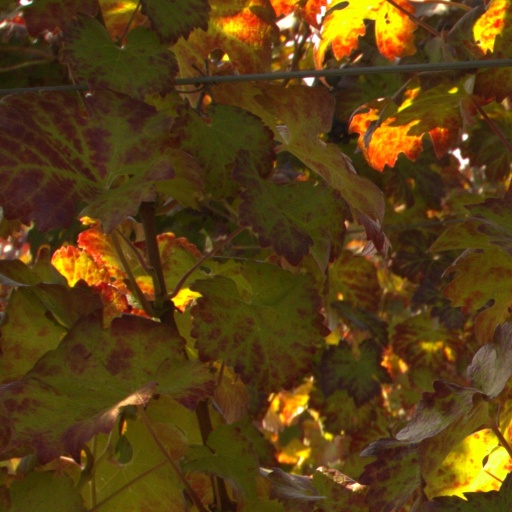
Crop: grape